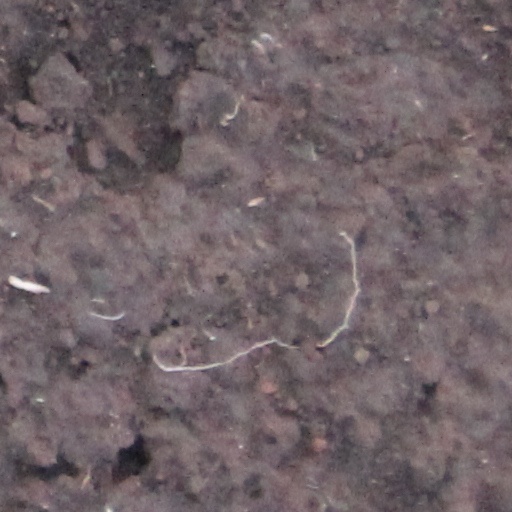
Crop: wheat